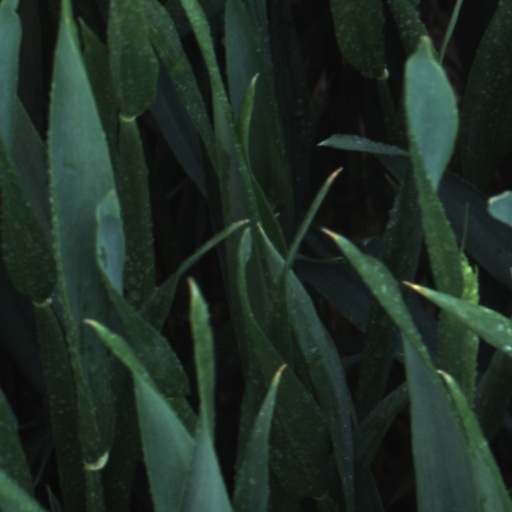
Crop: wheat